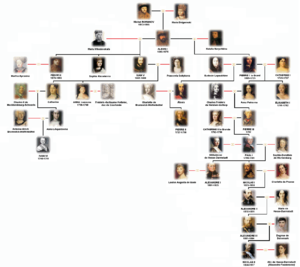
Chronographie de la Maison Romanov